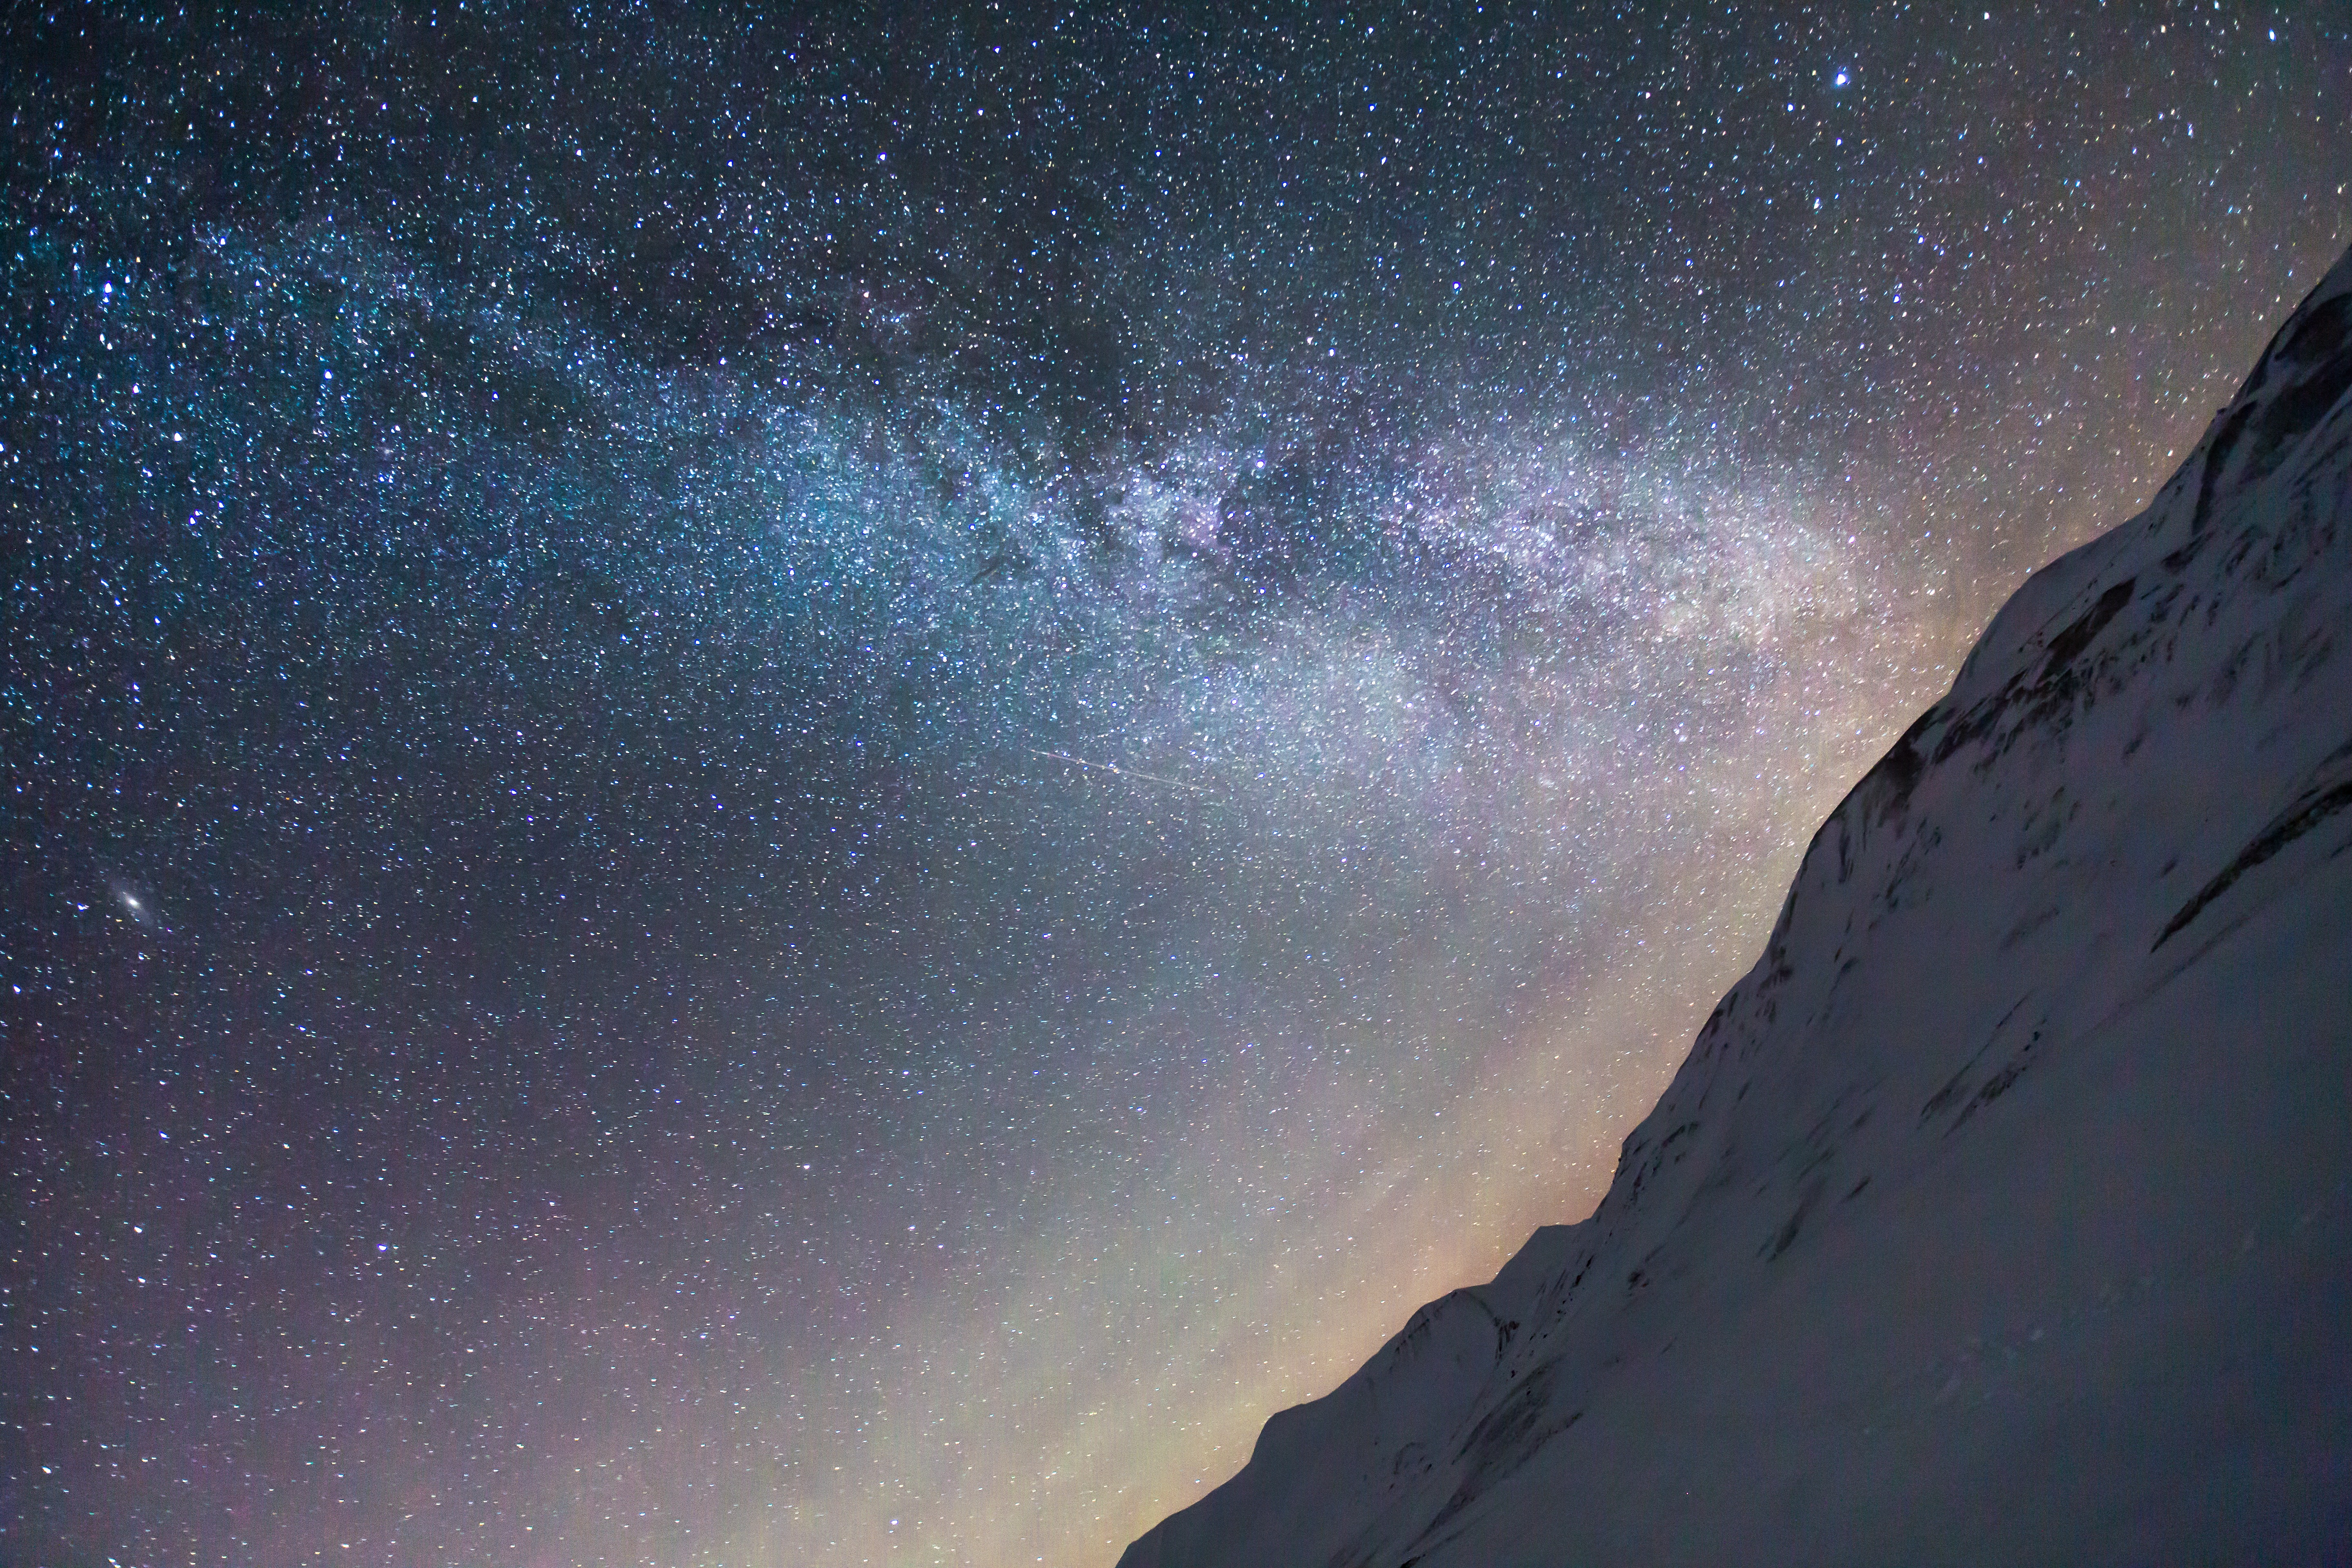
nature, snow, sky, night, star, milky way, atmosphere, space, arctic, galaxy, aurora, aurora borealis, outer space, lights, astronomy, svalbard, alaska, snowy landscape, blue starry sky, auroras, magical night, north pole, light phenomenon, astronomical object, spiral galaxy, polar lights, northen lights, nothern lights, longyearbyen, naturen adventures